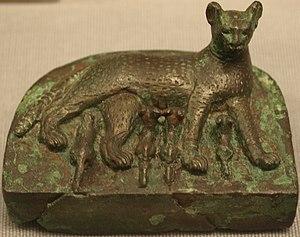
Le Bubasteion d'Alexandrie est un temple ptolémaïque dédié à Bastet situé à Alexandrie.